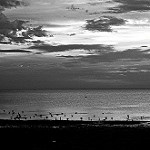
Label: sea